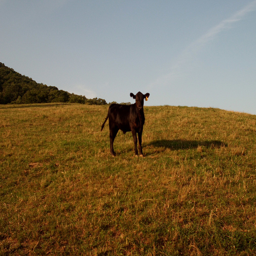
A  young tagged bull in a grassy field.
A young cow standing alone on a grassy hill.
A black cow stands alone in a field.
A small brown cow standing on a hill in the middle of a field.
A small cow is standing in a grassy field.